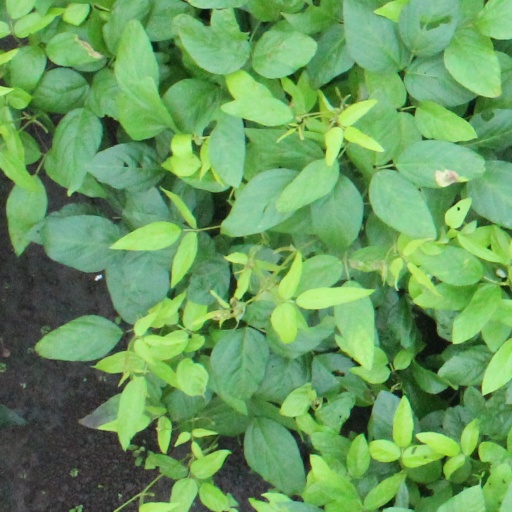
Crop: soybean